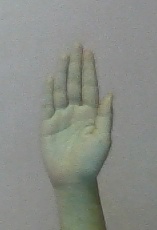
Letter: seen